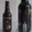
Label: bottle